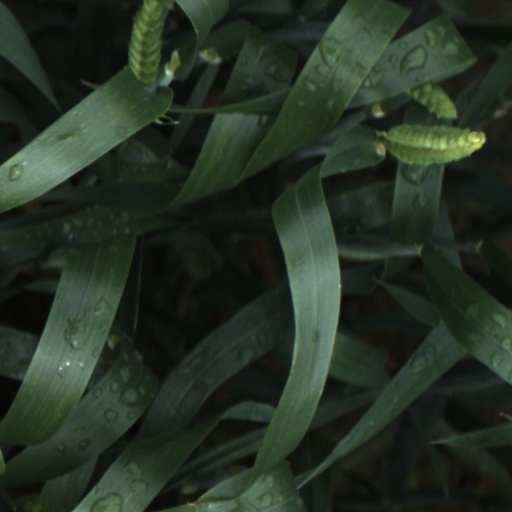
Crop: wheat